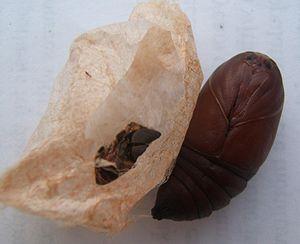
Le Papillon lune est un lépidoptère nocturne appartenant à la famille des Saturniidae. Il est caractérisé par une coloration vert pâle et à la présence d'ocelles sur les ailes antérieures et postérieures. Cette espèce se retrouve dans les milieux boisés et semble préférer les forêts bien drainées. Les adultes sont attirés par la lumière. Par son apparence exotique et unique, il est particulièrement populaire. Par exemple, il s'agit du premier saturnide américain à être illustré dans un livre au XVIIIᵉ siècle. Par la suite, aux États-Unis, le papillon lune est apparu sur une série de timbres délivrés en 1987. Il est également apparu sur la couverture du livre américain Field Guide to Moth of Esthern North America par Charles V. Covell en 2005.